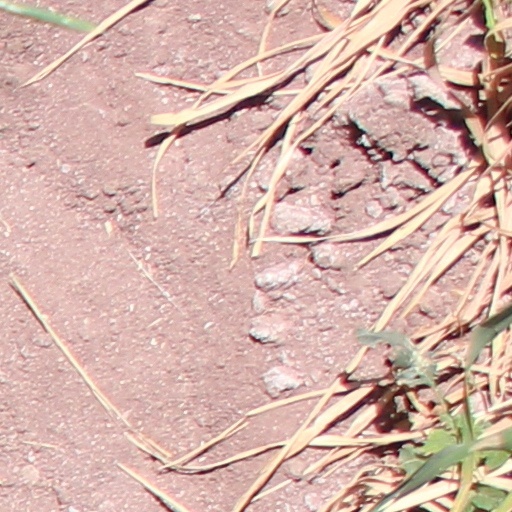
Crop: wheat